David W. Lesch

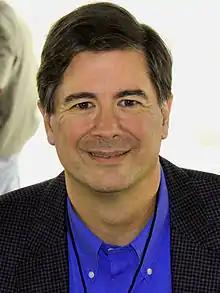
David W. Lesch at the 2012 Texas Book Festival.

David Warren Lesch is a lecturer, author and commentator on Middle East history and politics. He is the Ewing Halsell Distinguished Professor of Middle East History at Trinity University in San Antonio, Texas. Lesch writes regularly for news publications and journals and has made frequent appearances on radio and television to discuss Middle East politics, with a particular focus on Syria. In 2012–2013, he co-founded, organized, and led the Harvard-NUPI-Trinity Syria Research Project alongside William Ury. The project was funded by the governments of Norway and Switzerland, and its Final Report was published by NUPI in 2013. He co-founded what in essence is the 2nd phase of this project in early 2014, along with Gerard McHugh, the founder and president of Conflict Dynamics International (CDI), based in Cambridge, MA. This 2nd phase is entitled the CDI-Trinity University Syria Initiative, and it is ongoing and funded by the government of Denmark. Both Syria projects have attempted to offer a better multi-dimensional understanding of the Syrian civil war as well as chart out possible pathways toward conflict resolution and sustainable governance. Dr. Lesch was also the number one draft pick of the Los Angeles Dodgers in the 1980 baseball winter draft as a pitcher.